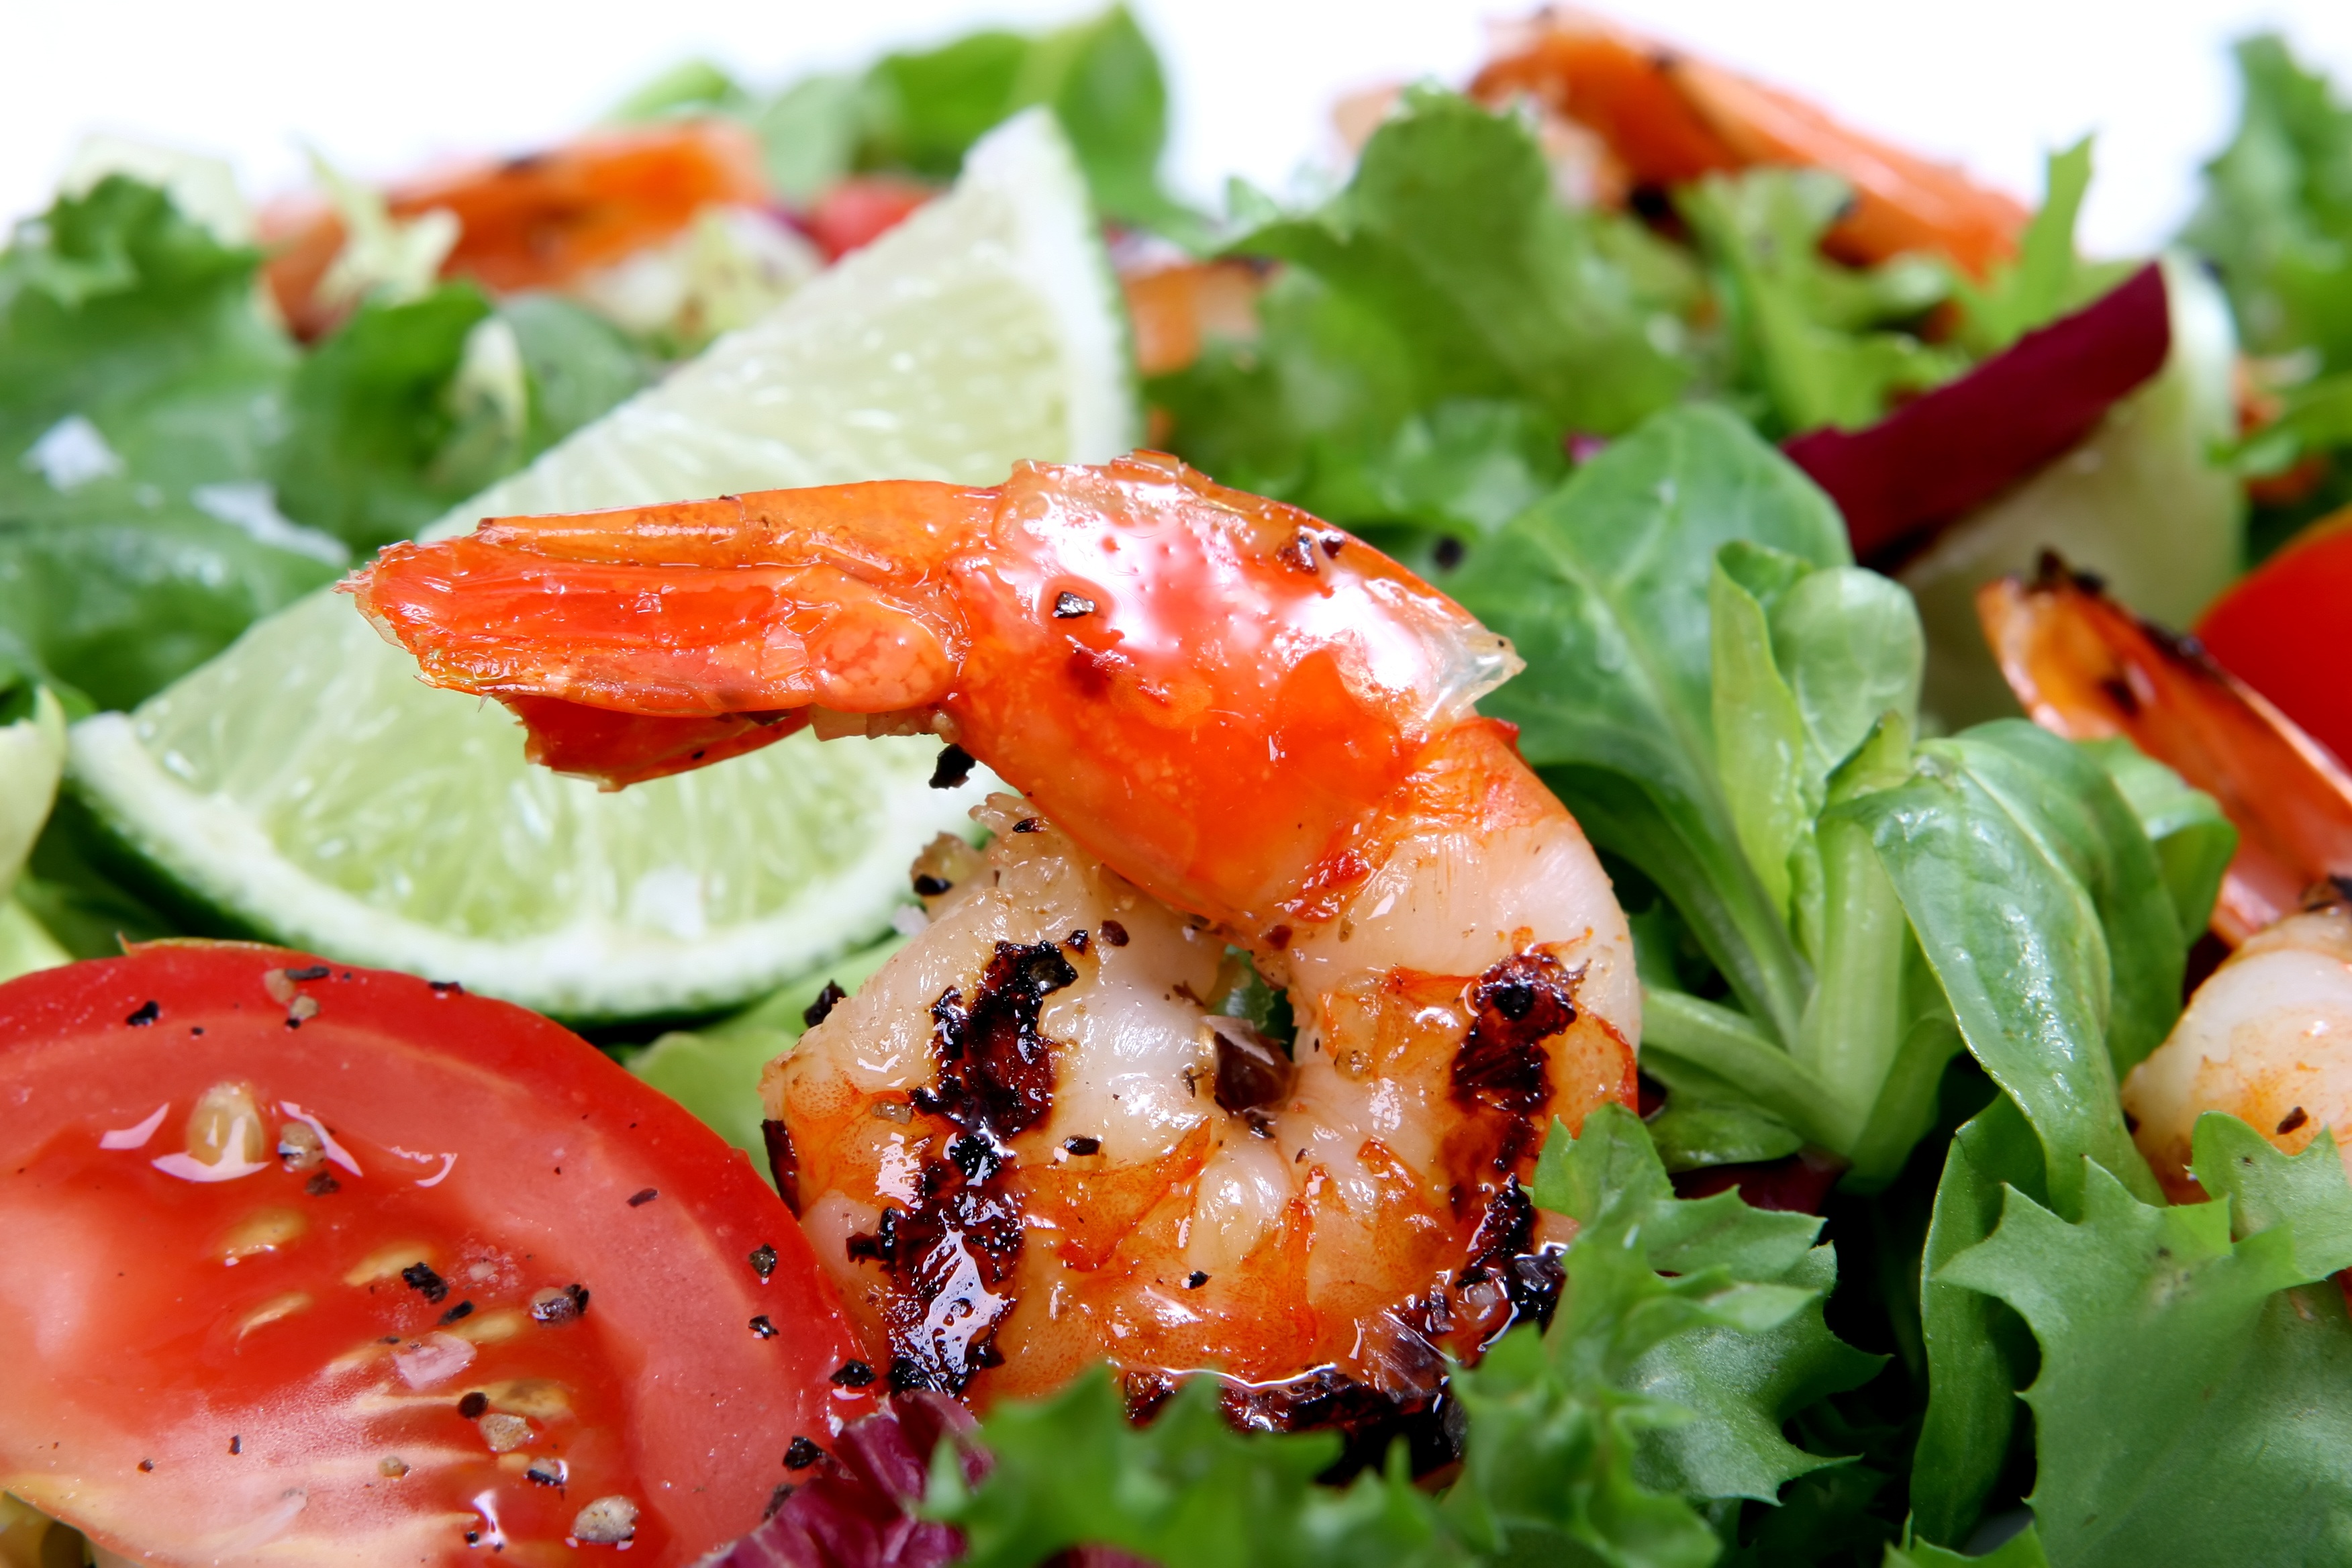
sea, restaurant, asian, orange, dish, meal, food, salad, green, chinese, pepper, red, produce, natural, seafood, fresh, bbq, barbeque, colorful, fish, healthy, snack, lunch, barbecue, cuisine, shellfish, delicious, onion, health, lemon, lettuce, invertebrate, tomato, shrimp, lime, sushi, cooked, garnish, nutrition, japanese, good, scallops, slim, diet, starter, organic, grilled, crayfish, prawn, protein, slimming, peeled, hors d oeuvre, charbroiled, smoked salmon, caridean shrimp, wholesome